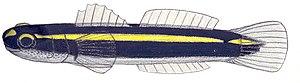
Elacatinus atronasum est une espèce de poissons de la famille des Gobiidae, originaire des Bahamas mais également présente en aquarium, tout comme les autres espèces du genre Elacatinus.